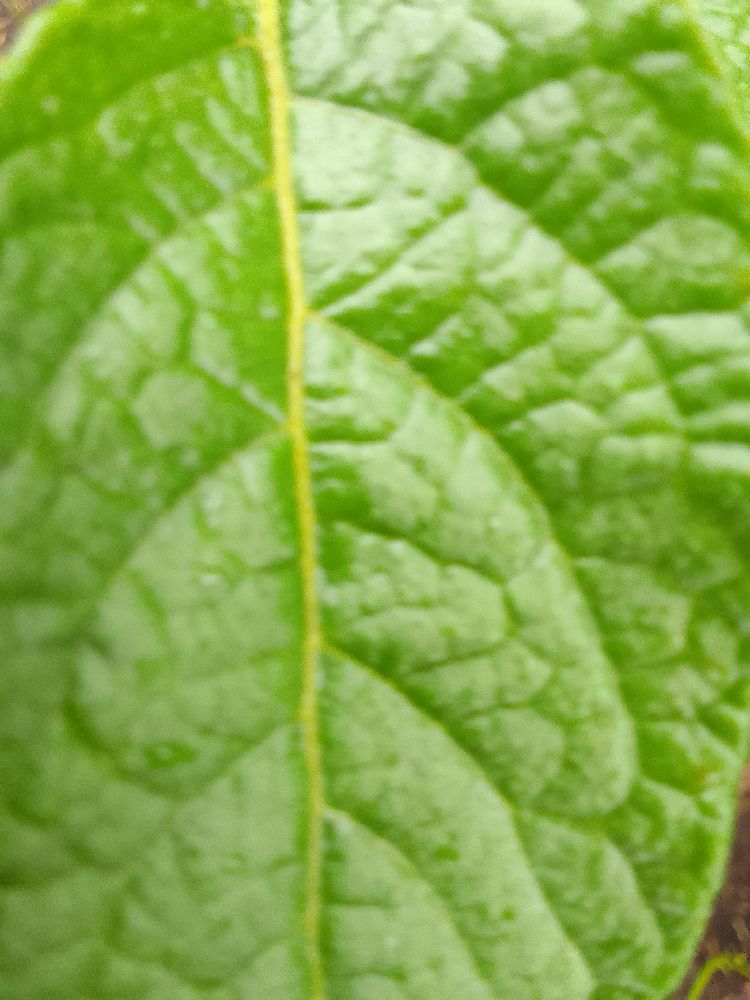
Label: Healthy